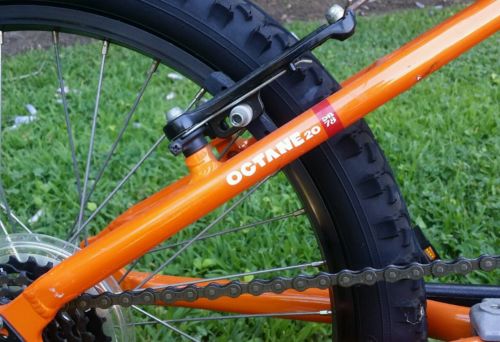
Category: bicycle